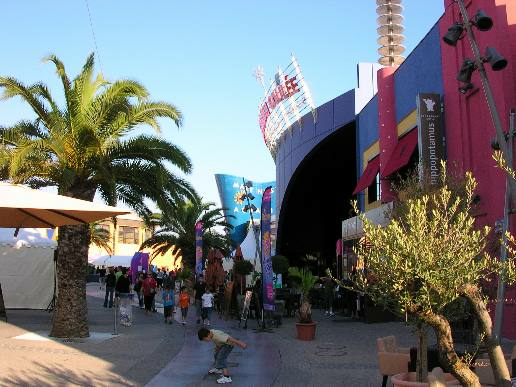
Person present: Yes